Hume-Bennett Lumber Company

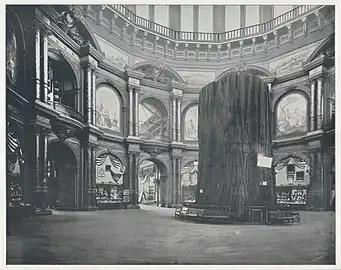
A segment of the 'General Noble' giant sequoia on display at the 1893 Chicago World's Fair

In 1883, the Kings River Lumber Company provided a giant sequoia for display at the World's Colombian Exposition in Chicago. The tree stood in the rotunda of the U.S. Government building. The intent was to create awe and drive interest in transcontinental tourism by rail. Still, some doubted the natural wonder as the "California hoax." After the exposition it became a tourist attraction in Washington D.C.